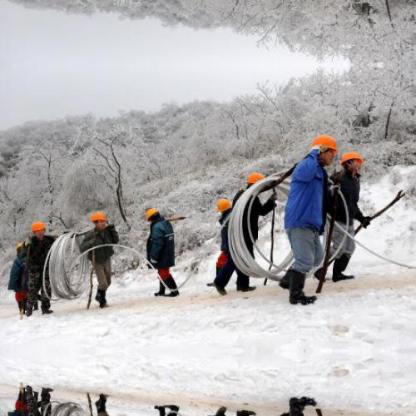
Objects in the image:
label: helmet
label: helmet
label: helmet
label: helmet
label: helmet
label: helmet
label: helmet